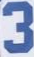
Number: 3